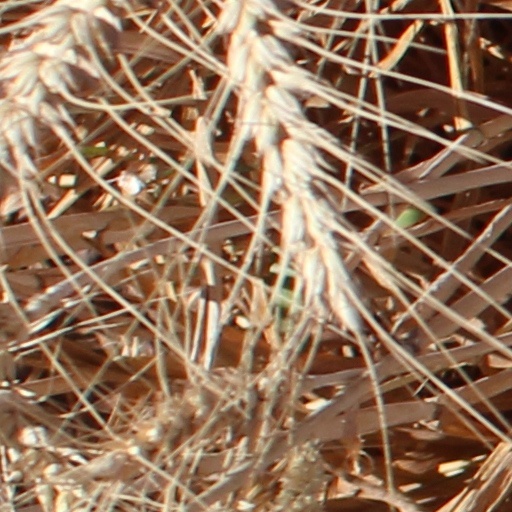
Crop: wheat